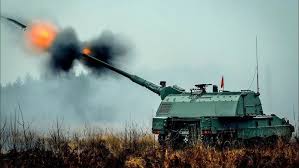
Label: BMP